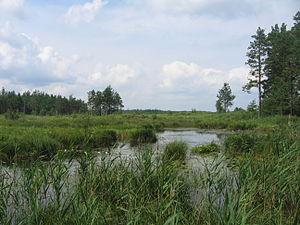
Cet article recense les zones humides d'Ukraine concernées par la convention de Ramsar.